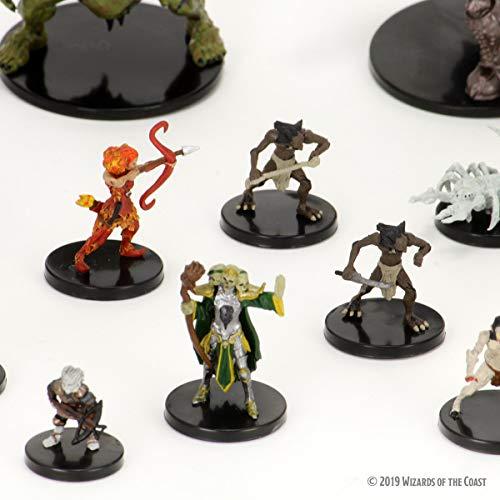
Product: D&D Icons of the Realms: Volo & Mordenkainen’s Foes Eight Ct. Booster Brick
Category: Toys & Games | Games & Accessories
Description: Did icons of the realms: volt and mordenkainen’s foes standard booster bricks contain 8 standard boosters 32 figures total.
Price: $99.50
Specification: ProductDimensions:17.5x13.5x6inches|ItemWeight:1.52pounds|ShippingWeight:1.52pounds(Viewshippingratesandpolicies)|ASIN:B07Z8Q6C9S|Itemmodelnumber:73942|Manufacturerrecommendedage:6yearsandup